VFA-102

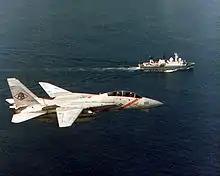
VF-102 TARPS F-14A Tomcat tracks a Soviet Balzam SIGINT ship attempting to shadow NATO maneuvers in 1985

In June 1981 the squadron flew their last Phantom during an Indian Ocean cruise aboard . During the summer of 1981, the squadron transitioned to the F-14A Tomcat. With the new aircraft, the squadron also received a new mission in addition to their traditional fighter role—photo reconnaissance using the TARPS pod. The squadron deployed aboard in late 1982 to participate in the NATO Exercise Northern Wedding that required high temperature operations in the heavy seas north of the British Isles, garnering considerable attention from Soviet Tu-95D Bear reconnaissance aircraft. The first Tomcat deployment with Carrier Air Wing One began in 1983 and took USS "America" through the Suez Canal to the Indian Ocean. Two VF-102 Tomcats, flying a routine TARPS mission over Somalia were fired upon by an SA-2 SAM site and AAA in April 1983. Both aircraft returned without damage.